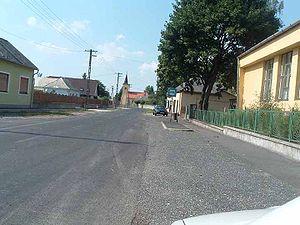
Veszprémgalsa est un village et une commune du comitat de Veszprém en Hongrie.